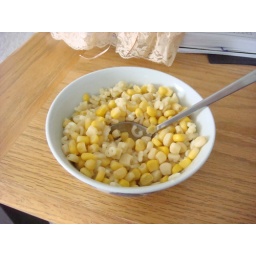
1/2 cup of alphabet pasta with corn (leftovers) heated in microwave